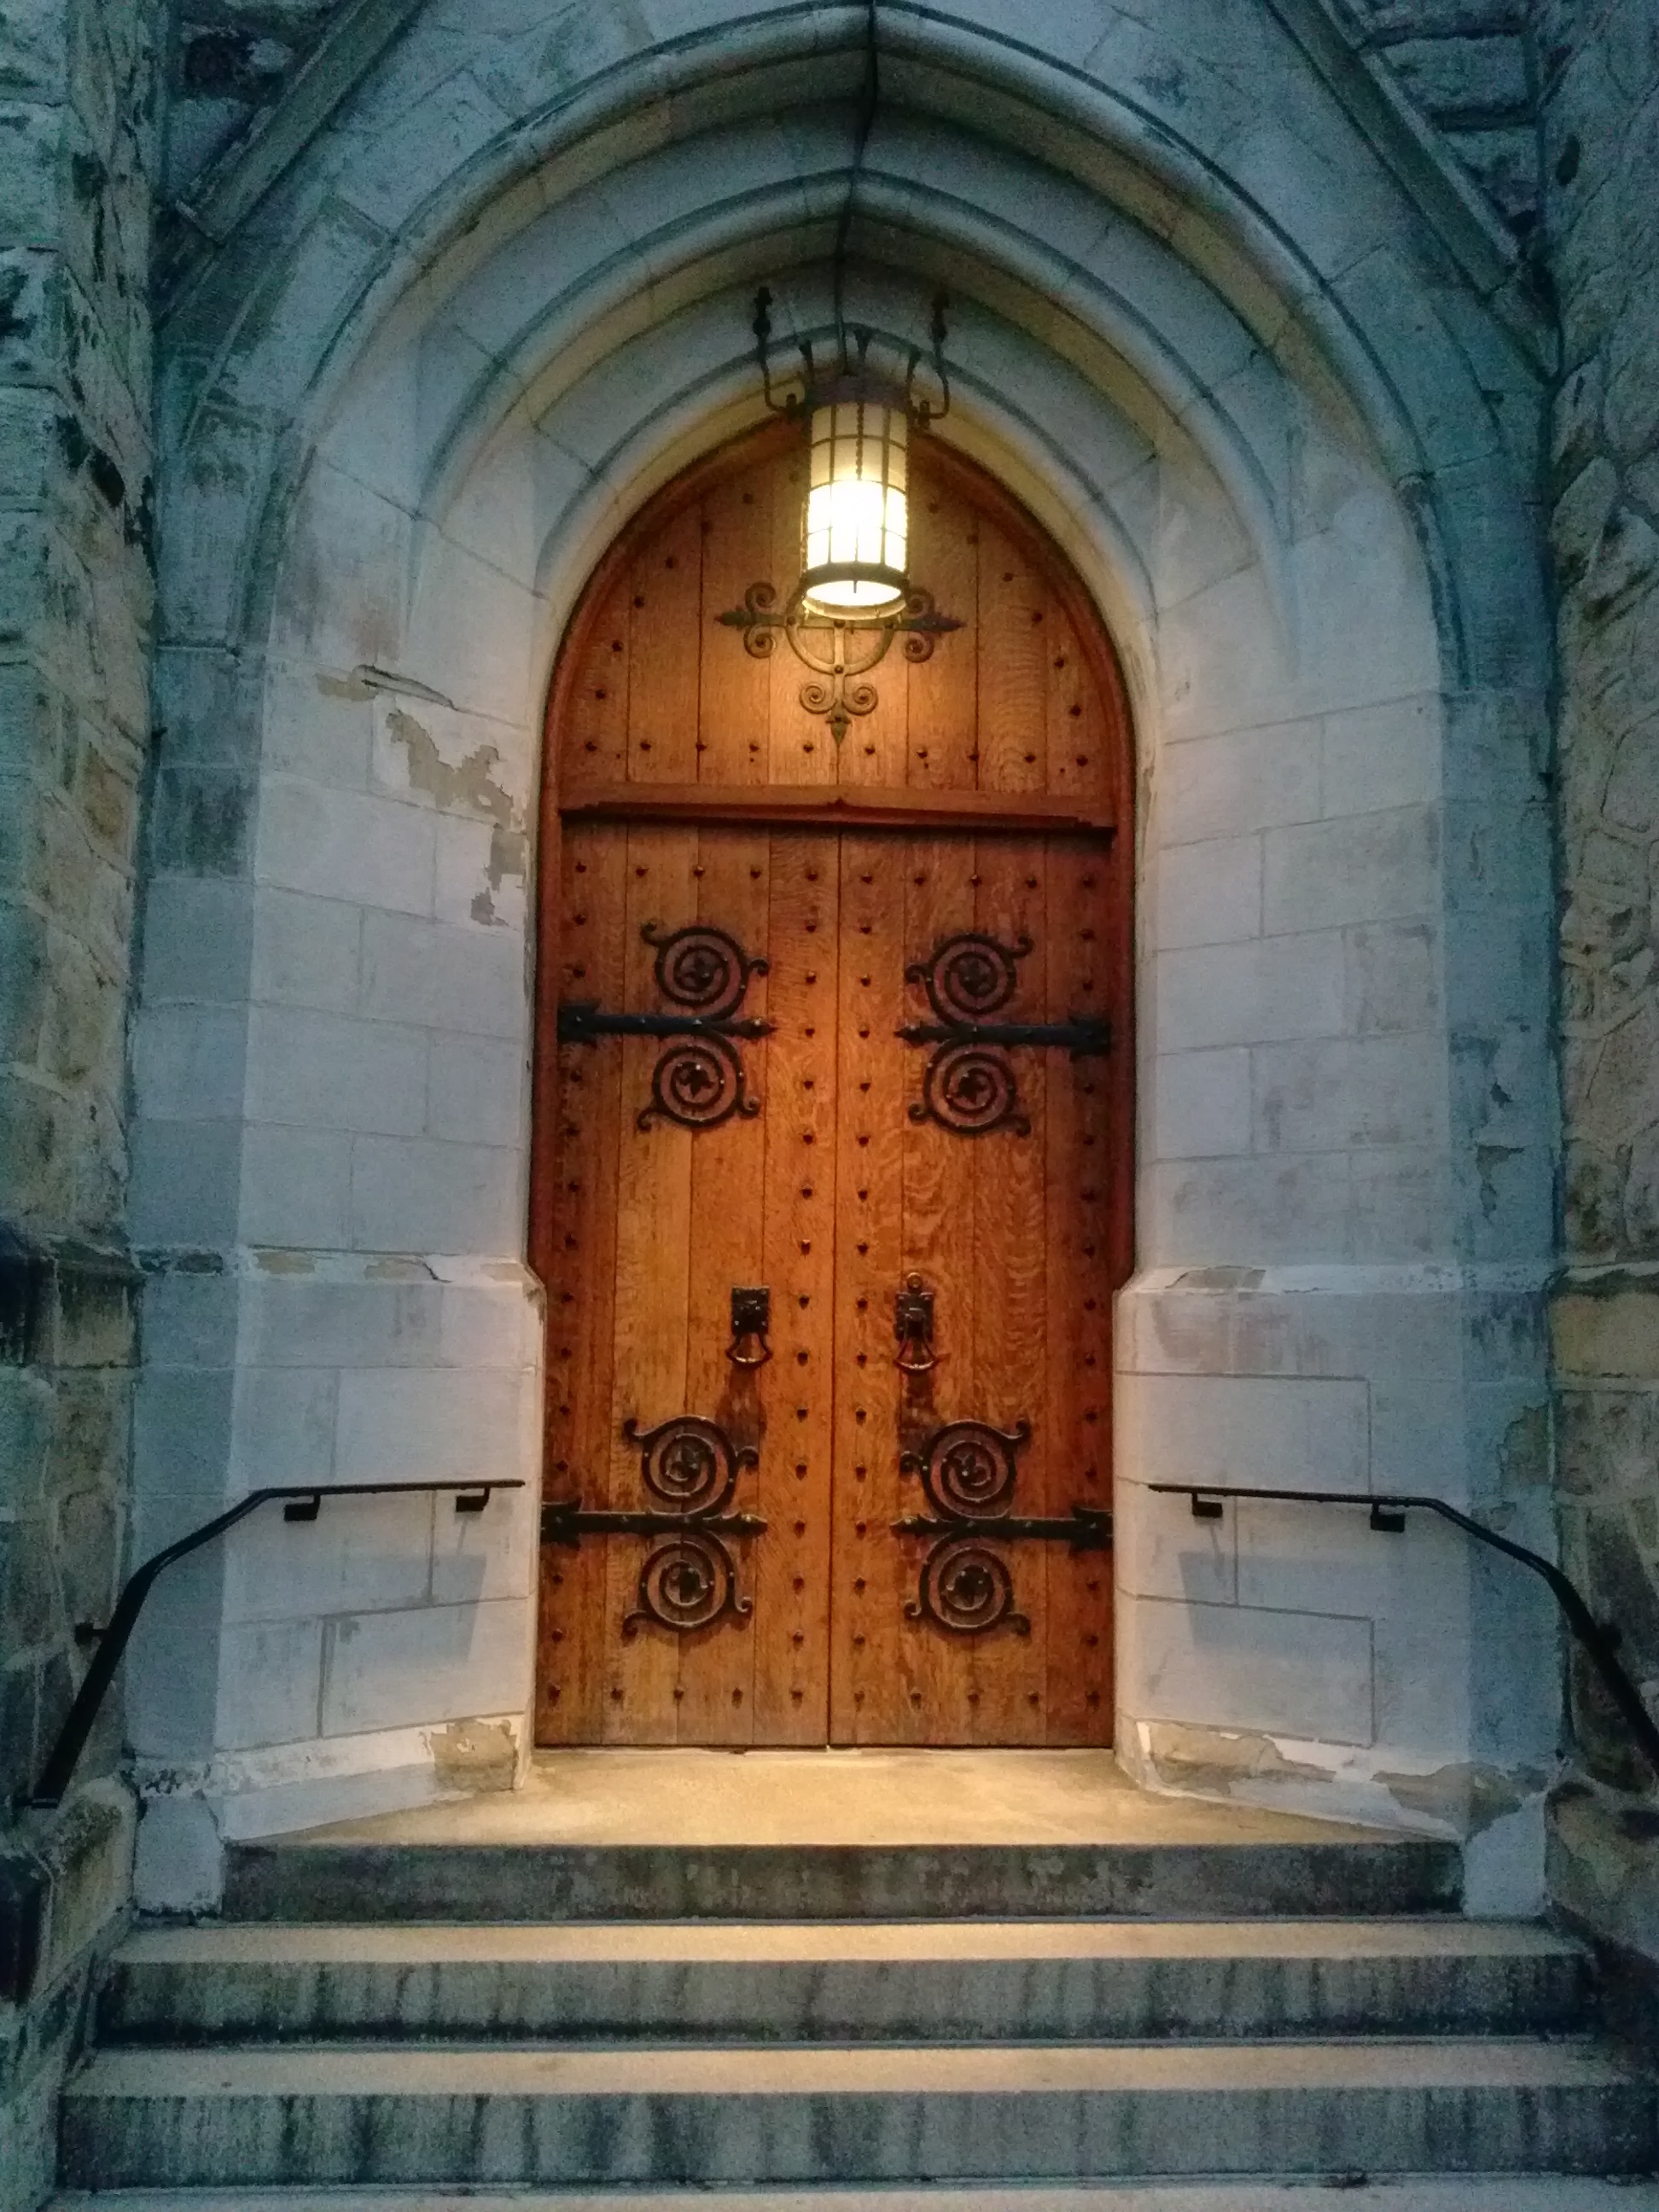
light, architecture, wood, antique, building, old, stone, arch, entrance, religion, facade, church, cathedral, chapel, door, doorway, gothic, place of worship, temple, ornate, monastery, symmetry, synagogue, carved, worship, basilica, crypt, church door, ancient history